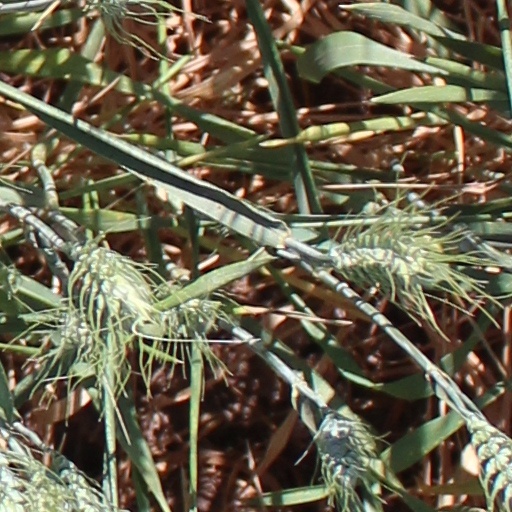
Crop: wheat